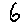
Label: 6